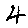
Label: 4